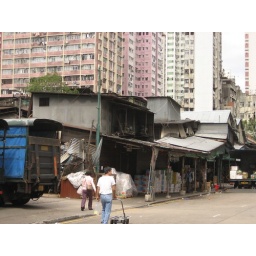
fresh fruit market in Kowloon